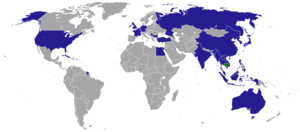
Ceci est une liste des représentations diplomatiques du Cambodge.